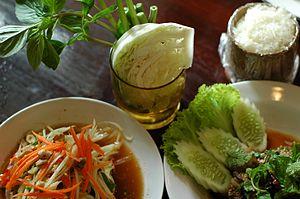
La Thaïlande, en forme longue le royaume de Thaïlande, est un pays d’Asie du Sud-Est. Avant 1939, il s’appelait le royaume de Siam. Il est bordé au sud-ouest et au nord-ouest par la Birmanie, au sud par la Malaisie, au sud-est par le Cambodge et au nord-est par le Laos. Sa capitale est Bangkok. La langue officielle est le thaï et la monnaie le baht. C’est une monarchie constitutionnelle depuis 1932 dans laquelle le roi est officiellement le chef de l'État, chef des Forces armées, partisan de la religion bouddhiste et défenseur de toutes les confessions. Sur un plan politique, la Thaïlande a connu 19 coups d'État tentés ou réussis par l'armée depuis 1932, le dernier en date ayant eu lieu le 22 mai 2014. Depuis 1946, plusieurs générations de Thaïlandais n'ont connu qu'un souverain, Bhumibol Adulyadej, dont le règne a duré soixante-dix ans, jusqu'à sa mort le 13 octobre 2016. Son fils Vajiralongkorn lui a succédé le 1ᵉʳ décembre 2016. Il est le 10ᵉ souverain de la dynastie Chakri qui règne depuis 1782.